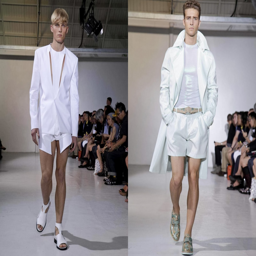
whites will be popular fashion trends for men in the season .